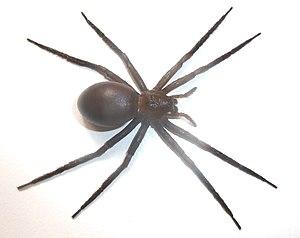
Nilus curtus est une espèce d'araignées aranéomorphes de la famille des Pisauridae.